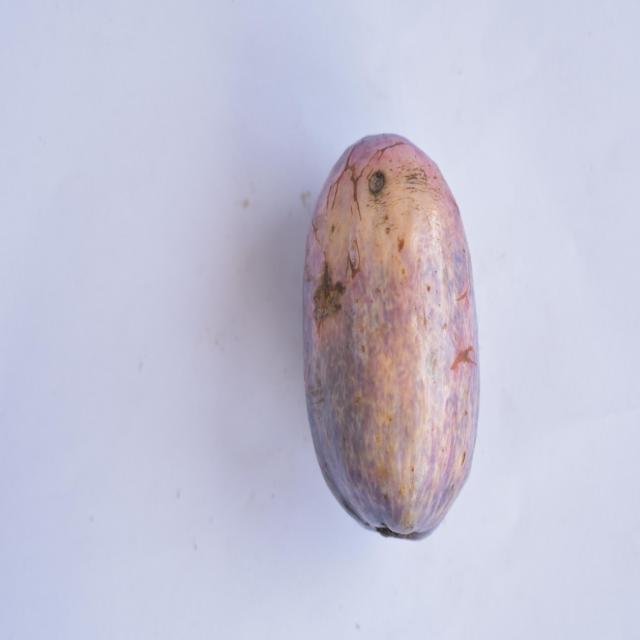
Plum grade: unripe